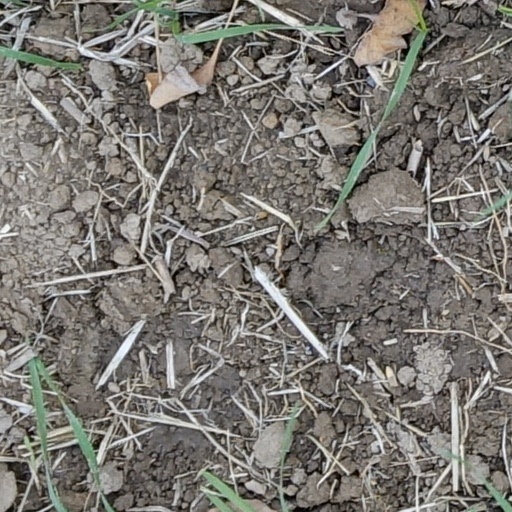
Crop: wheat